The Big Sleep (1946 film)

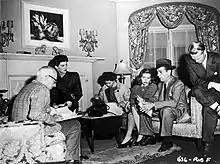
Cast of "The Big Sleep" between scenes, director Howard Hawks far left

"The Big Sleep" is known for its convoluted plot. Similar to "To Have and Have Not", there was no finalized script during filming due to the constant changes during production. The composition of the screenplay involved Hawks and three writers. Leigh Brackett and William Faulkner wrote alternating sections of the initial draft before exiting once they turned in their final draft. Jules Furthman and Hawks rewrote during production to help appease censorship from the Hays Office, which was vehement about excluding sexual themes.